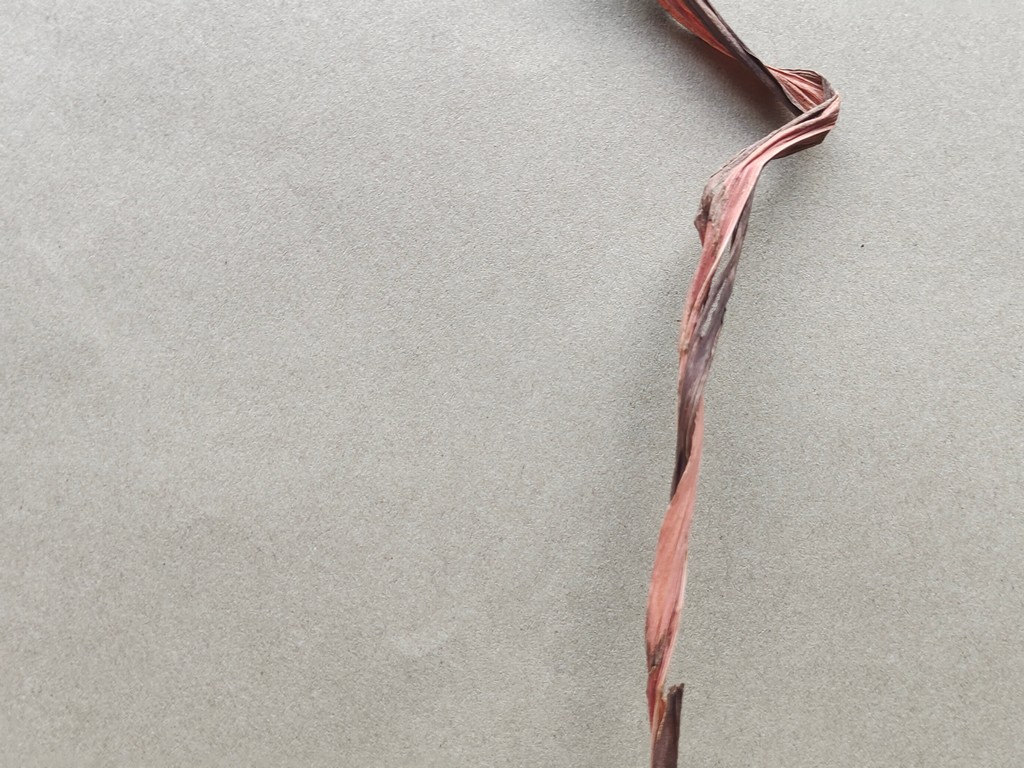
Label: Dried